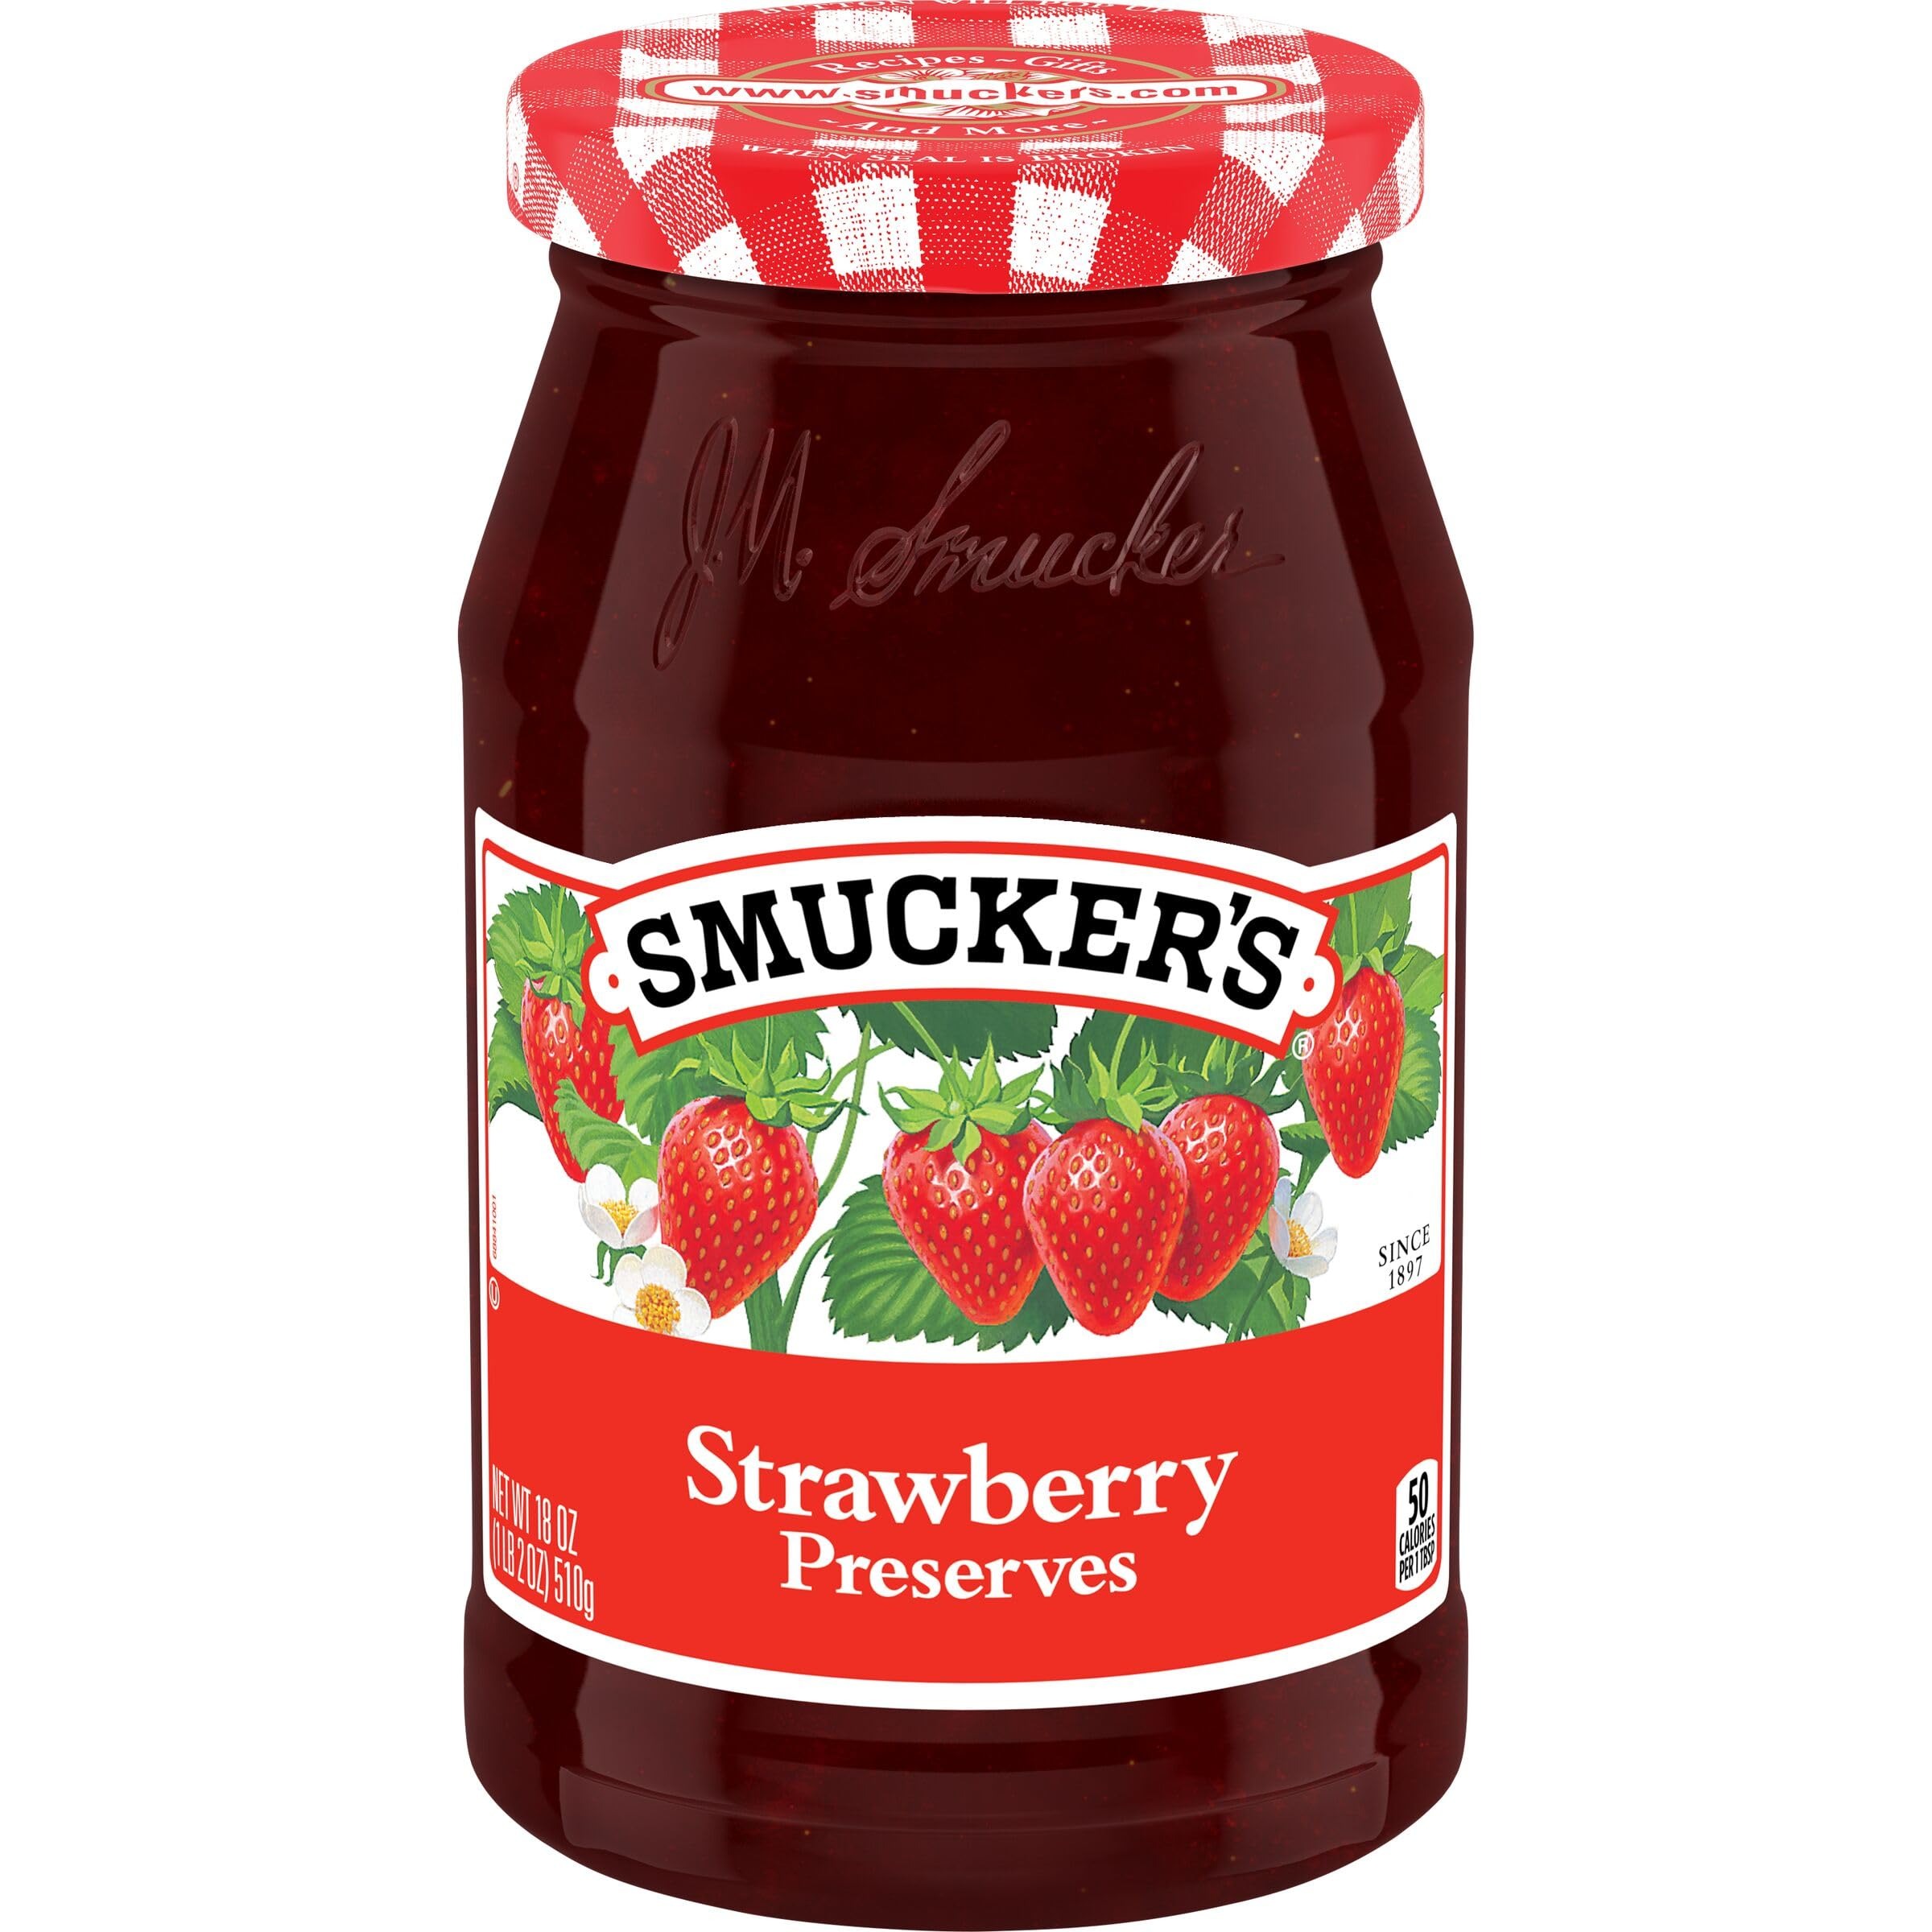
Item Name: Smucker's Strawberry Preserves, 18 Ounces
Bullet Point 1: Contains 1- 18 Ounce Jar of Smucker's Strawberry Preserves
Bullet Point 2: Strawberry sweetness shines through every jar
Bullet Point 3: Preserves made with whole or large pieces of high-quality fruit
Bullet Point 4: Partner with peanut butter for a classic PB and J
Bullet Point 5: Serves as a filling for cupcakes, topping for waffles, or a delicious base for fruit sauces
Bullet Point 6: All Natural Ingredients
Bullet Point 7: Kosher
Value: 18.0
Unit: Ounce

Price: 4.89